Beja people

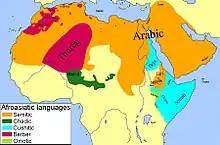
Geographical distribution of Afroasiatic languages. Beja speakers comprise the northernmost cyan zone, separated from the other Cushitic languages by Ethiosemitic speakers.

The Beja people inhabit a general area between the Nile River and the Red Sea in Sudan, Eritrea and eastern Egypt known as the Eastern Desert. Most of them live in the Sudanese states of Red Sea around Port Sudan, River Nile, Al Qadarif and Kassala, as well as in Northern Red Sea, Gash-Barka, and Anseba Regions in Eritrea, and southeastern Egypt. There are smaller populations of other Beja ethnic groups further north into Egypt's Eastern Desert. Some Beja groups are nomadic. The Kharga Oasis in Egypt's Western Desert is home to a large number of Qamhat Bisharin who were displaced by the Aswan High Dam. Jebel Uweinat is revered by the Qamhat.